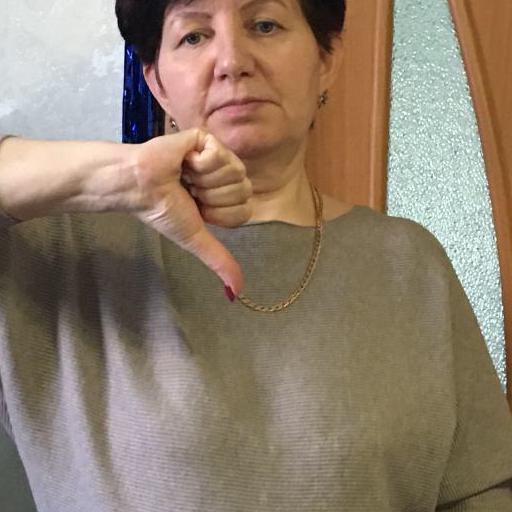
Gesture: dislike